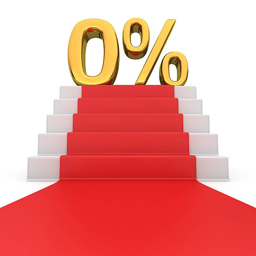
a red carpet with a recent sign at the top